Herman Moussaki

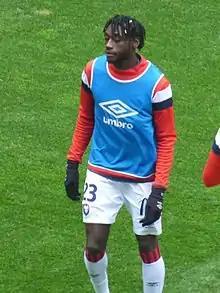
Moussaki in 2020

Herman Moussaki (born 10 February 1999) is a Congolese professional footballer who plays as a forward.